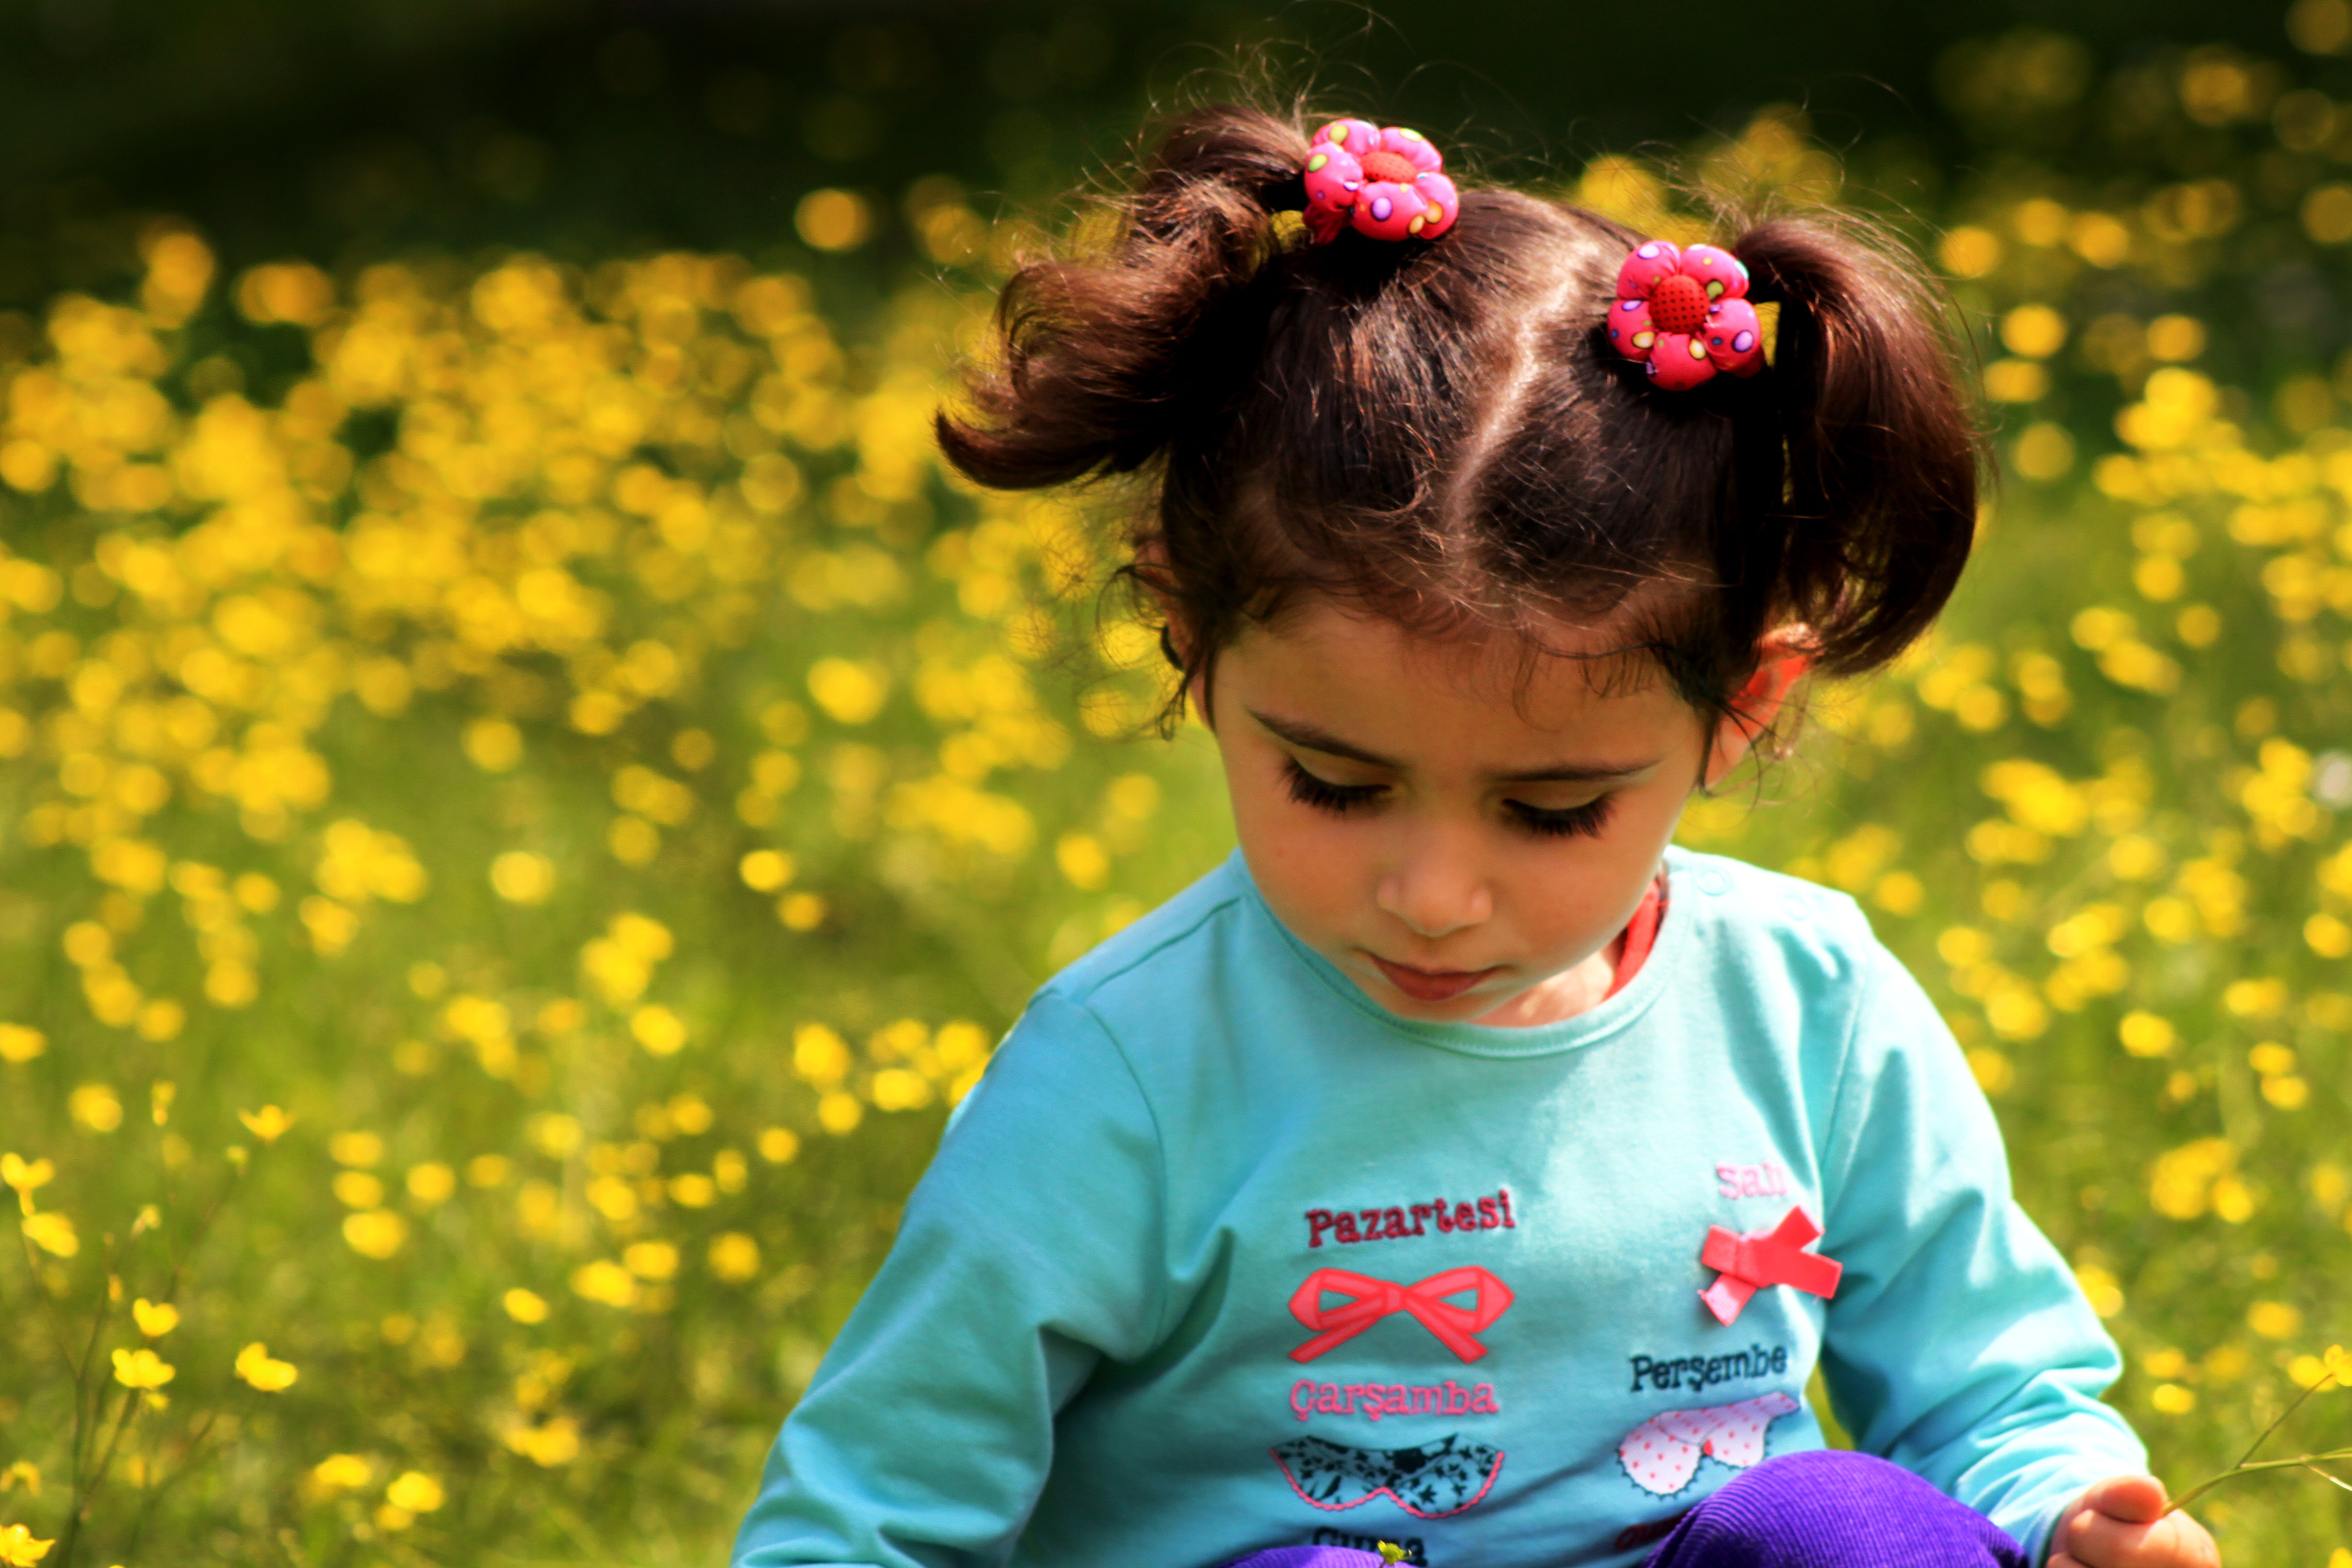
grass, person, people, plant, girl, play, flower, portrait, spring, color, autumn, child, yellow, facial expression, season, smile, flowers, infant, toddler, eye, skin, spring flowers, emotion, summer flower, portrait photography